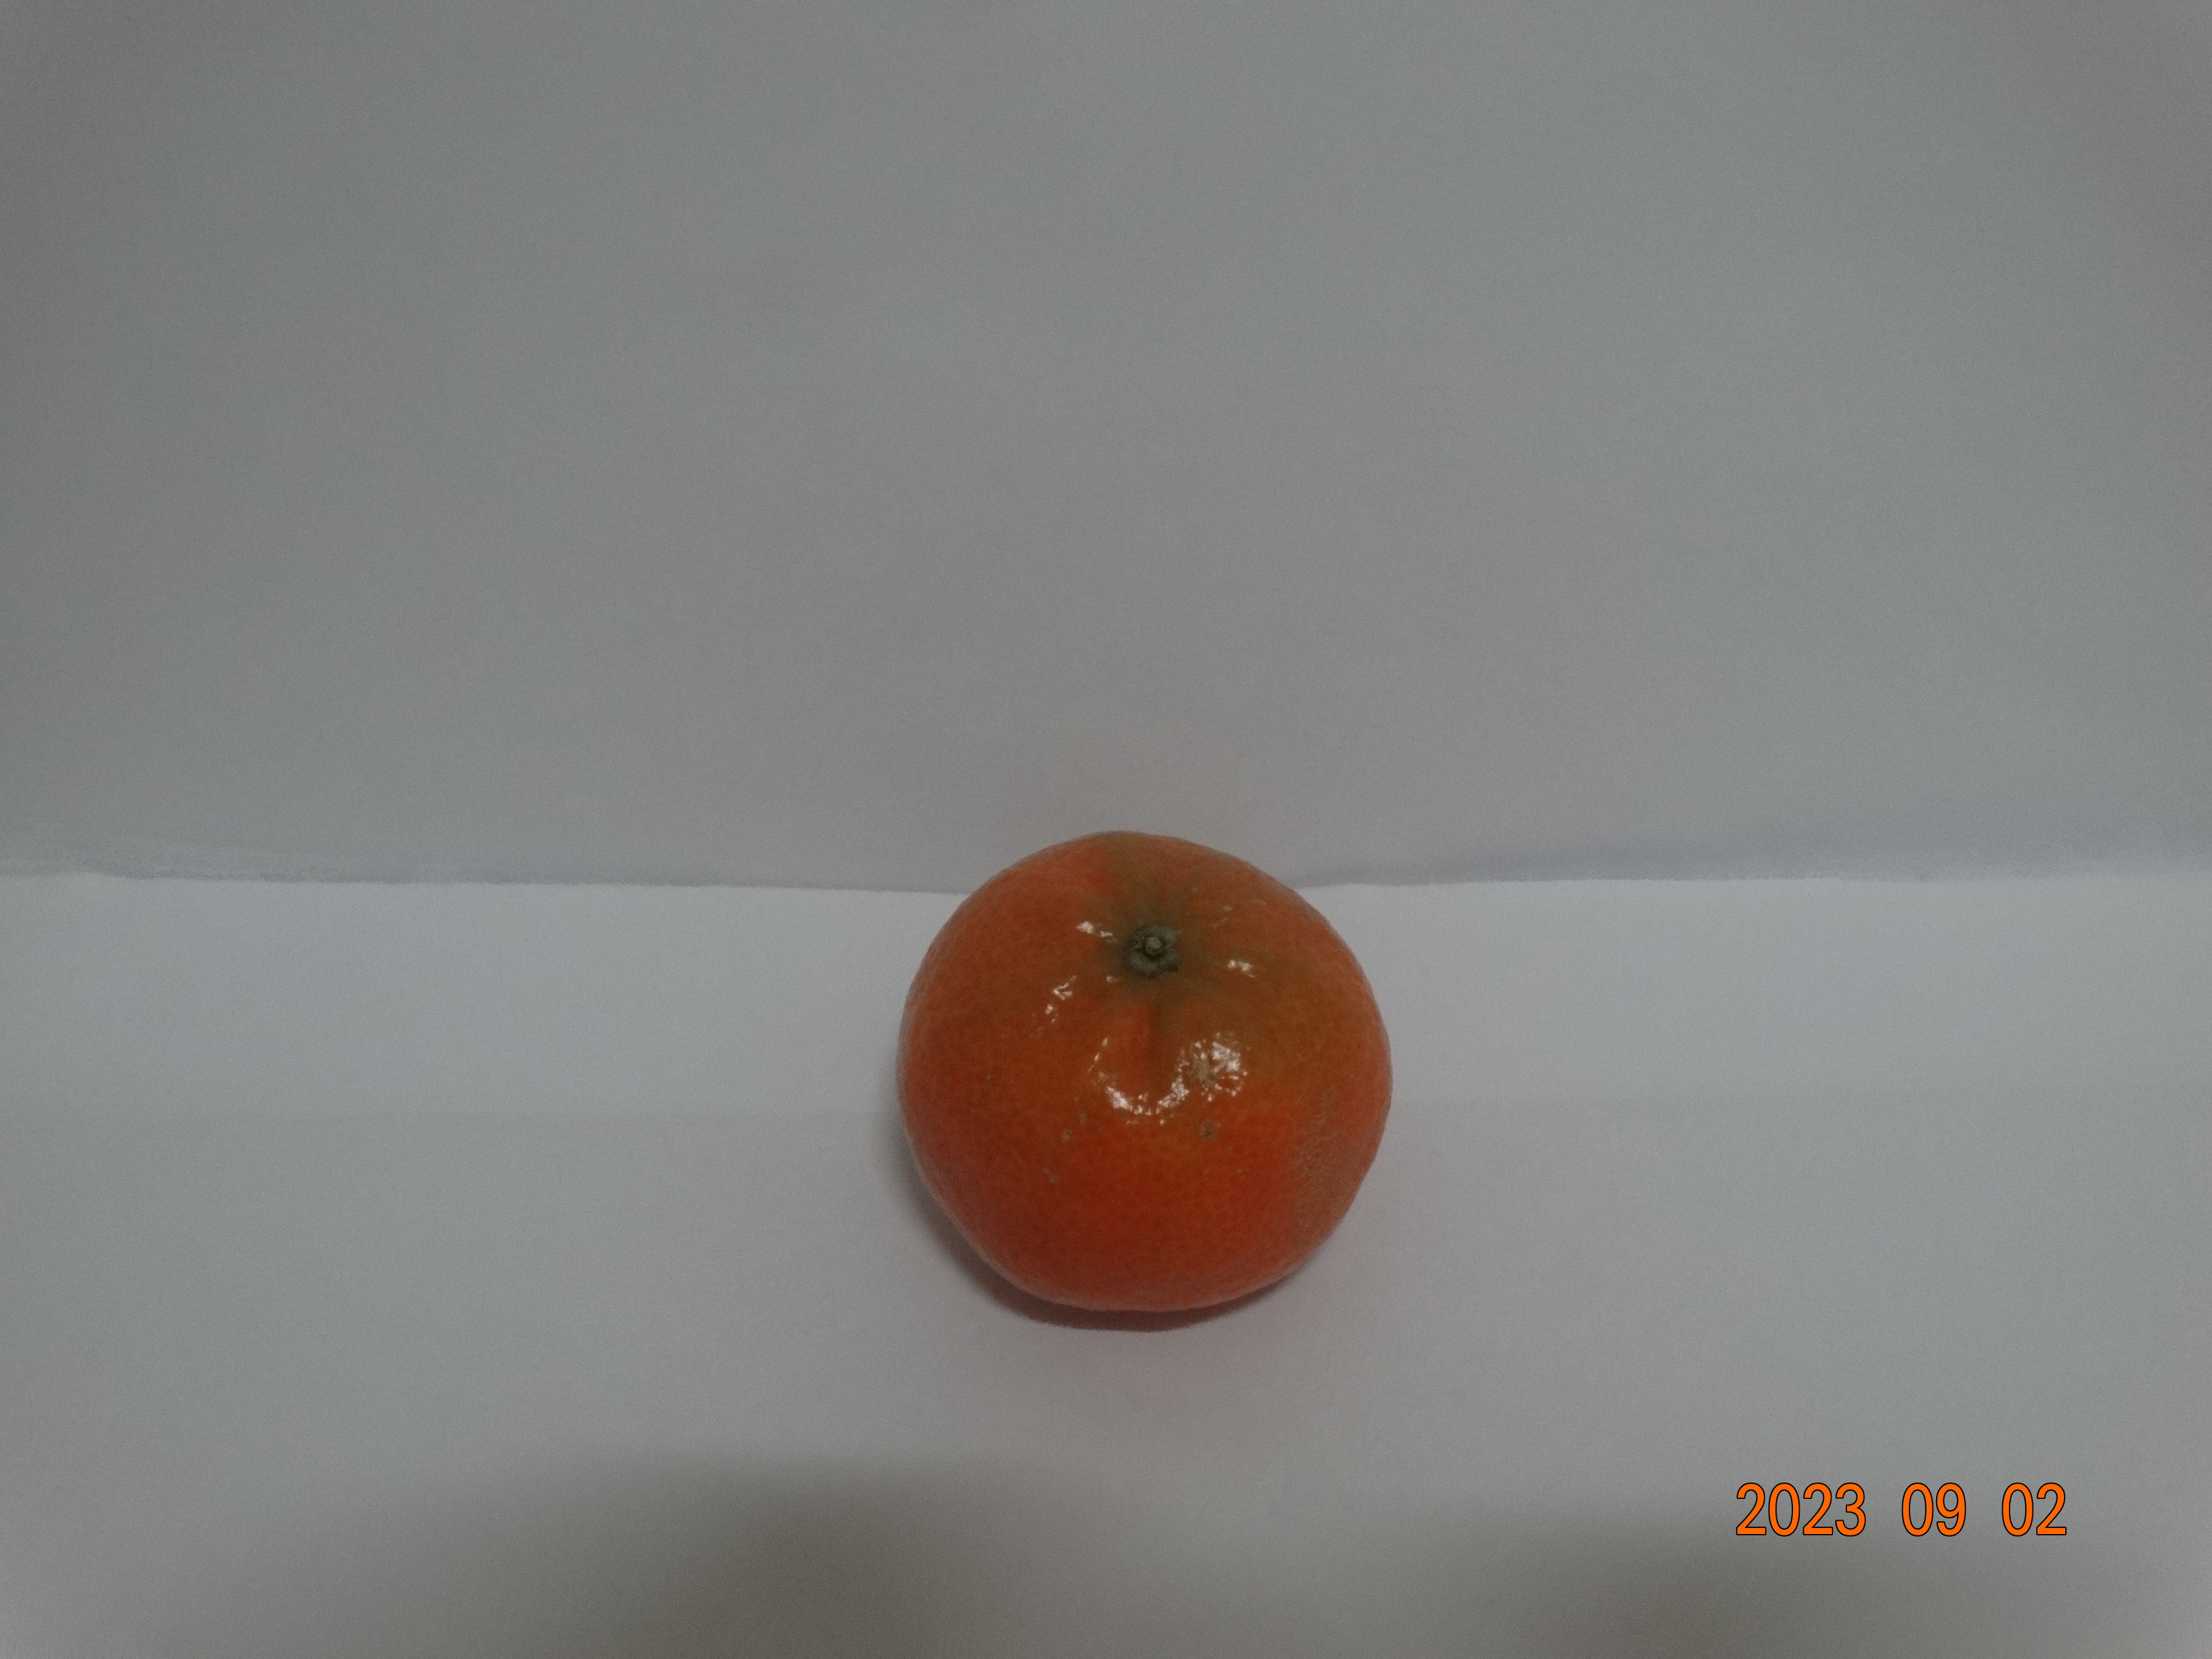
Citrus fruit variety: tangerine